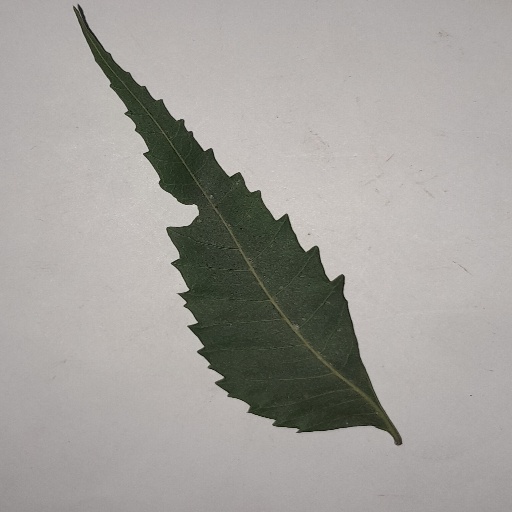
Species: Neem
Leaf condition: Healthy Leaf